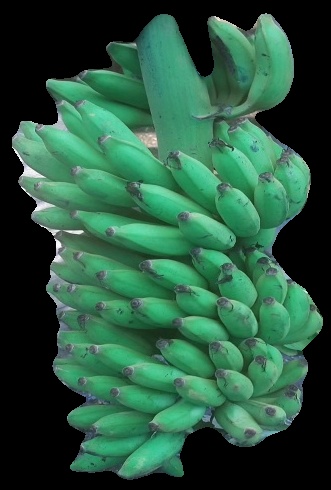
Variety: elakki-bale
Grade: grade2